Count of Echauz

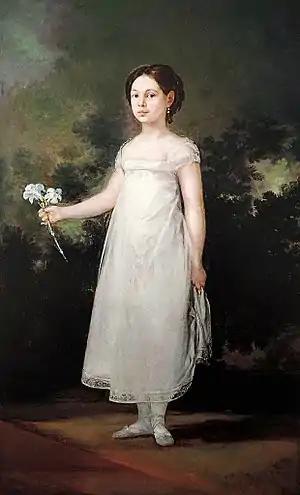
María Amalia de Aguirre-Zuazo y Acedo, 4th countess de Echauz.

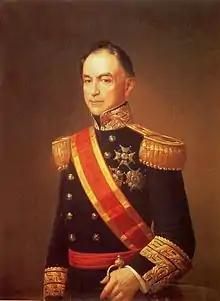
Count of Echauz

Elenco de Grandezas y Títulos Nobiliarios Españoles. Instituto "Salazar y Castro", C.S.I.C.Fernández de Bethencourt, 1920.Nobleza española : grandeza inmemorial 1520, Juan Miguel Soler Salcedo.